Hong Kong independence

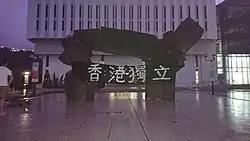
Hong Kong independence banner appeared at the Gate of Wisdom of the Chinese University of Hong Kong campus on 4 September 2017.

On 4 September 2017, the Hong Kong independence issue made a high-profile reappearance as the banners calling for independence surfaced at the Chinese University of Hong Kong (CUHK) overnight ahead of the new academic year. The school staff quickly removed them. Independence banners and posters surfaced at more universities as seven student unions joined forces to condemn the removal of the banners and posters by campus authorities as a "serious erosion" of academic freedom.